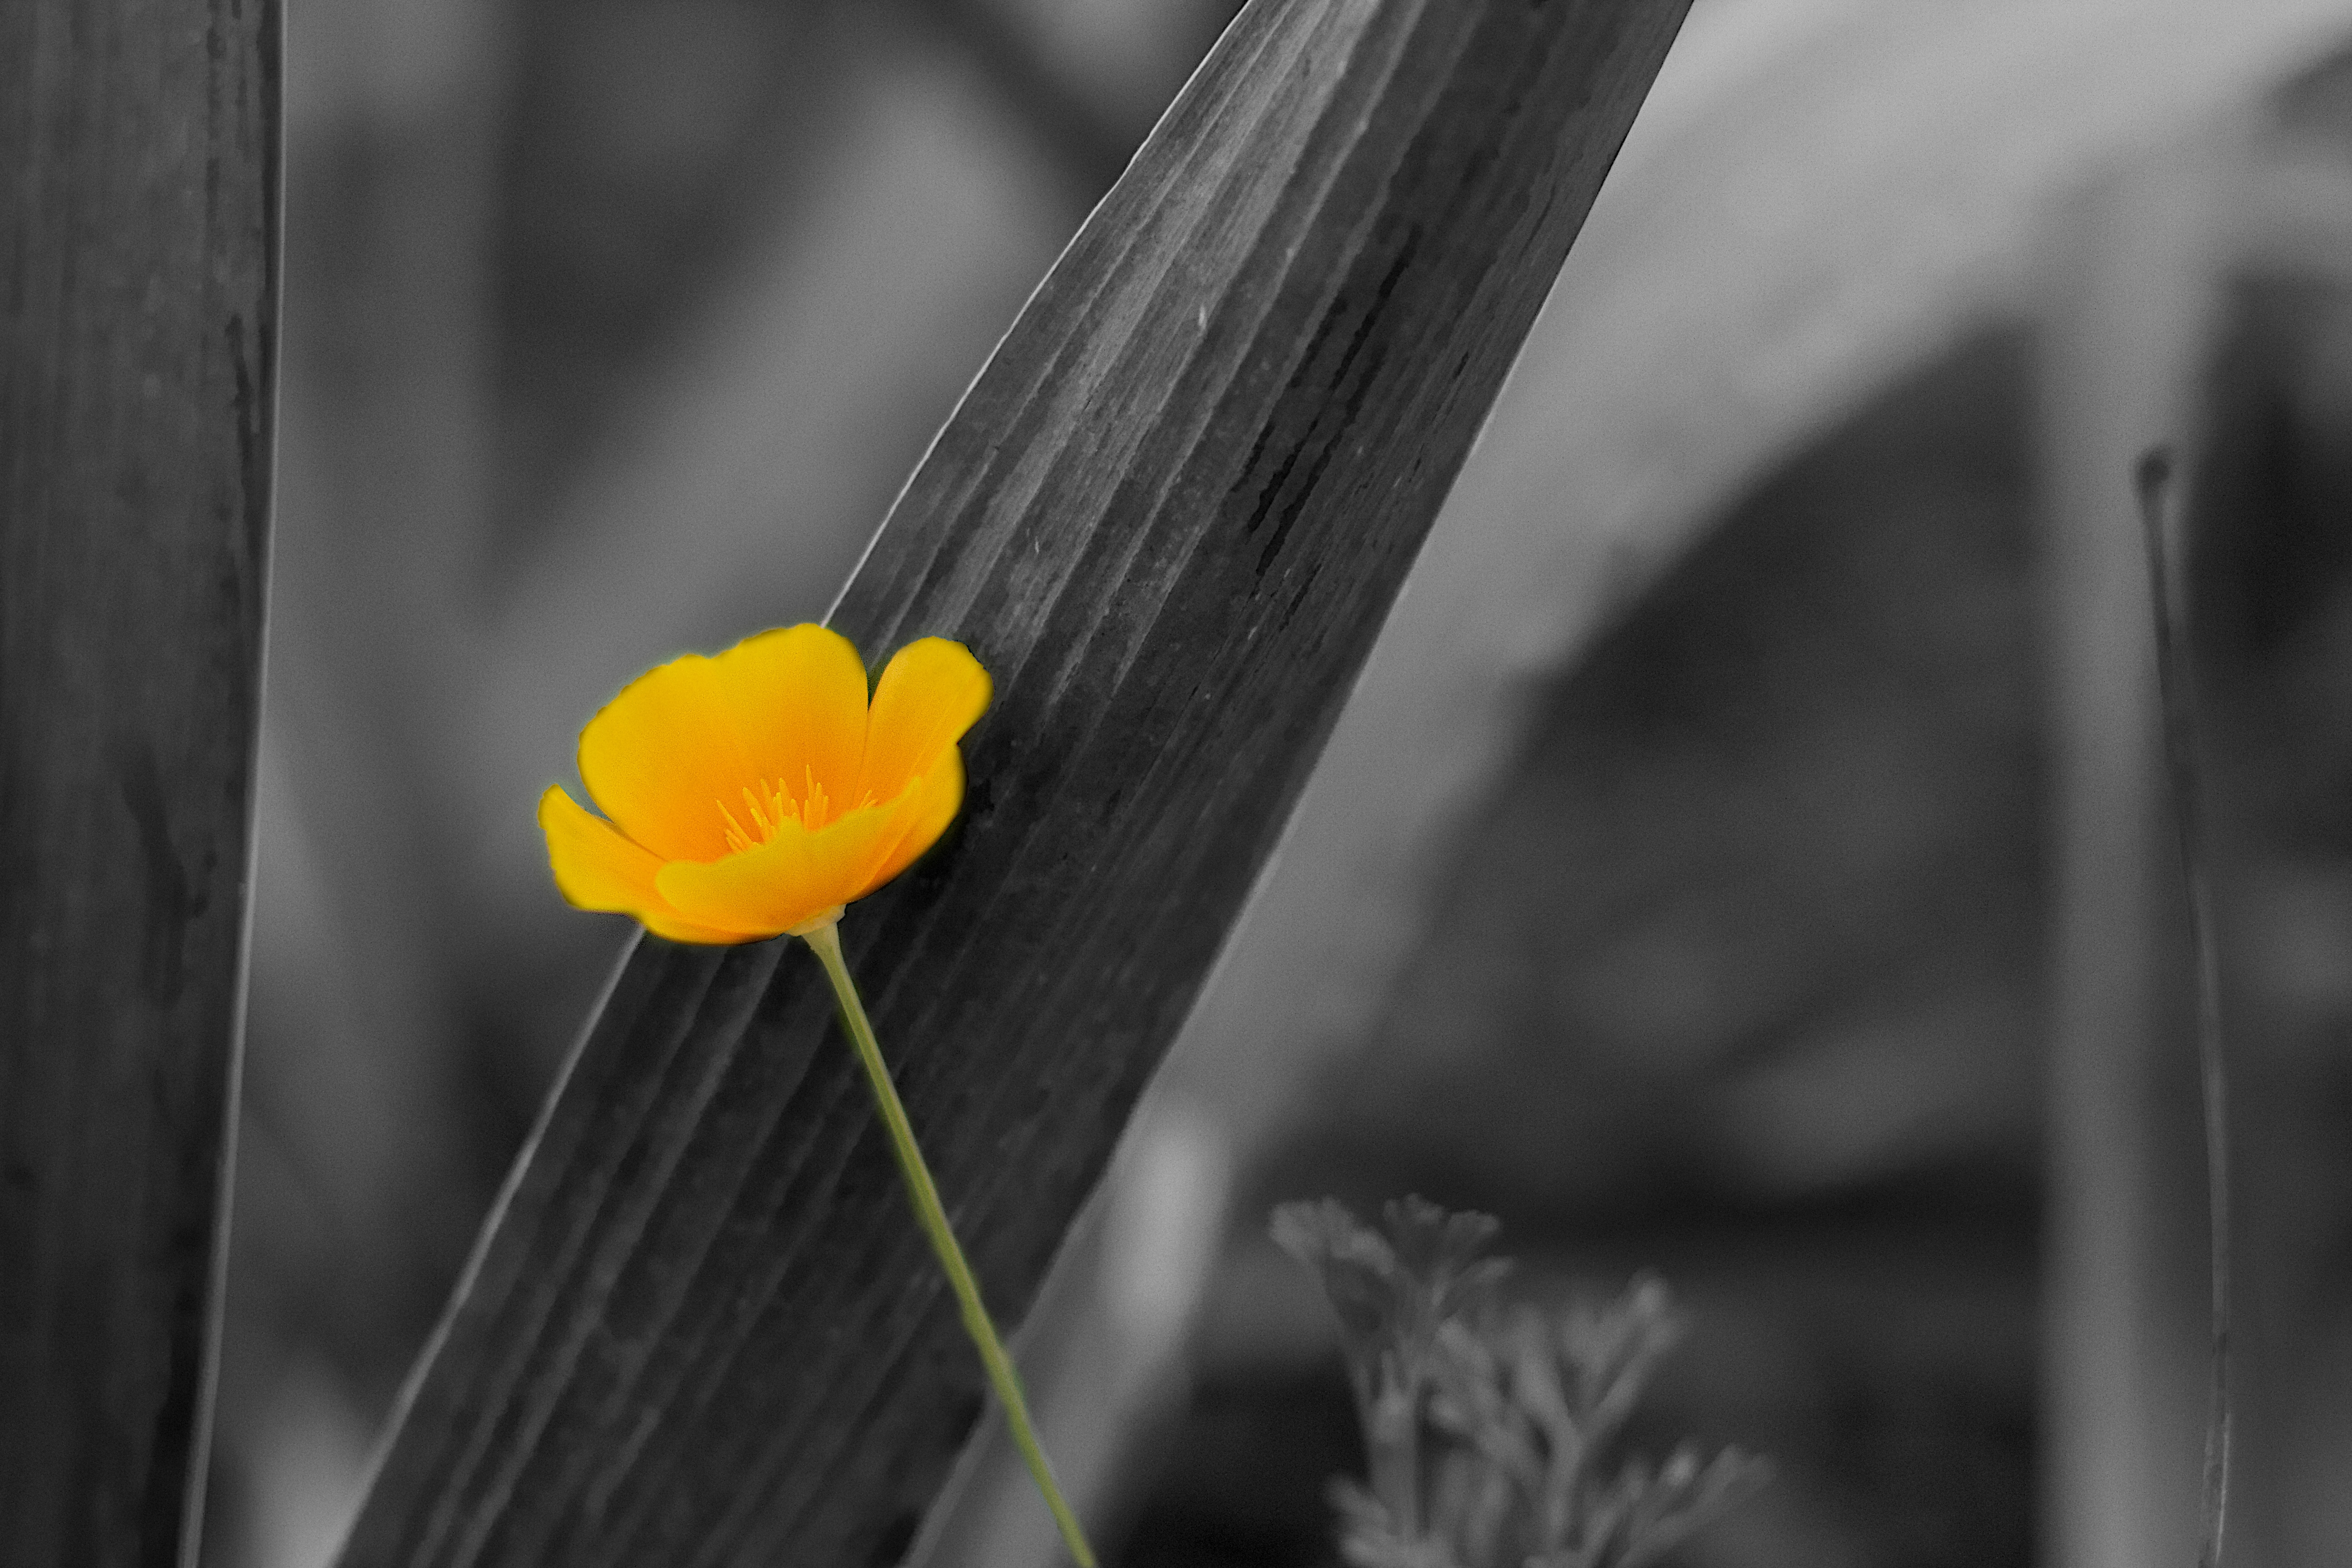
nature, black and white, plant, white, photography, sunlight, leaf, flower, petal, black, yellow, monochrome, flora, close up, poppy, colorsplash, macro photography, flowering plant, monochrome photography, plant stem